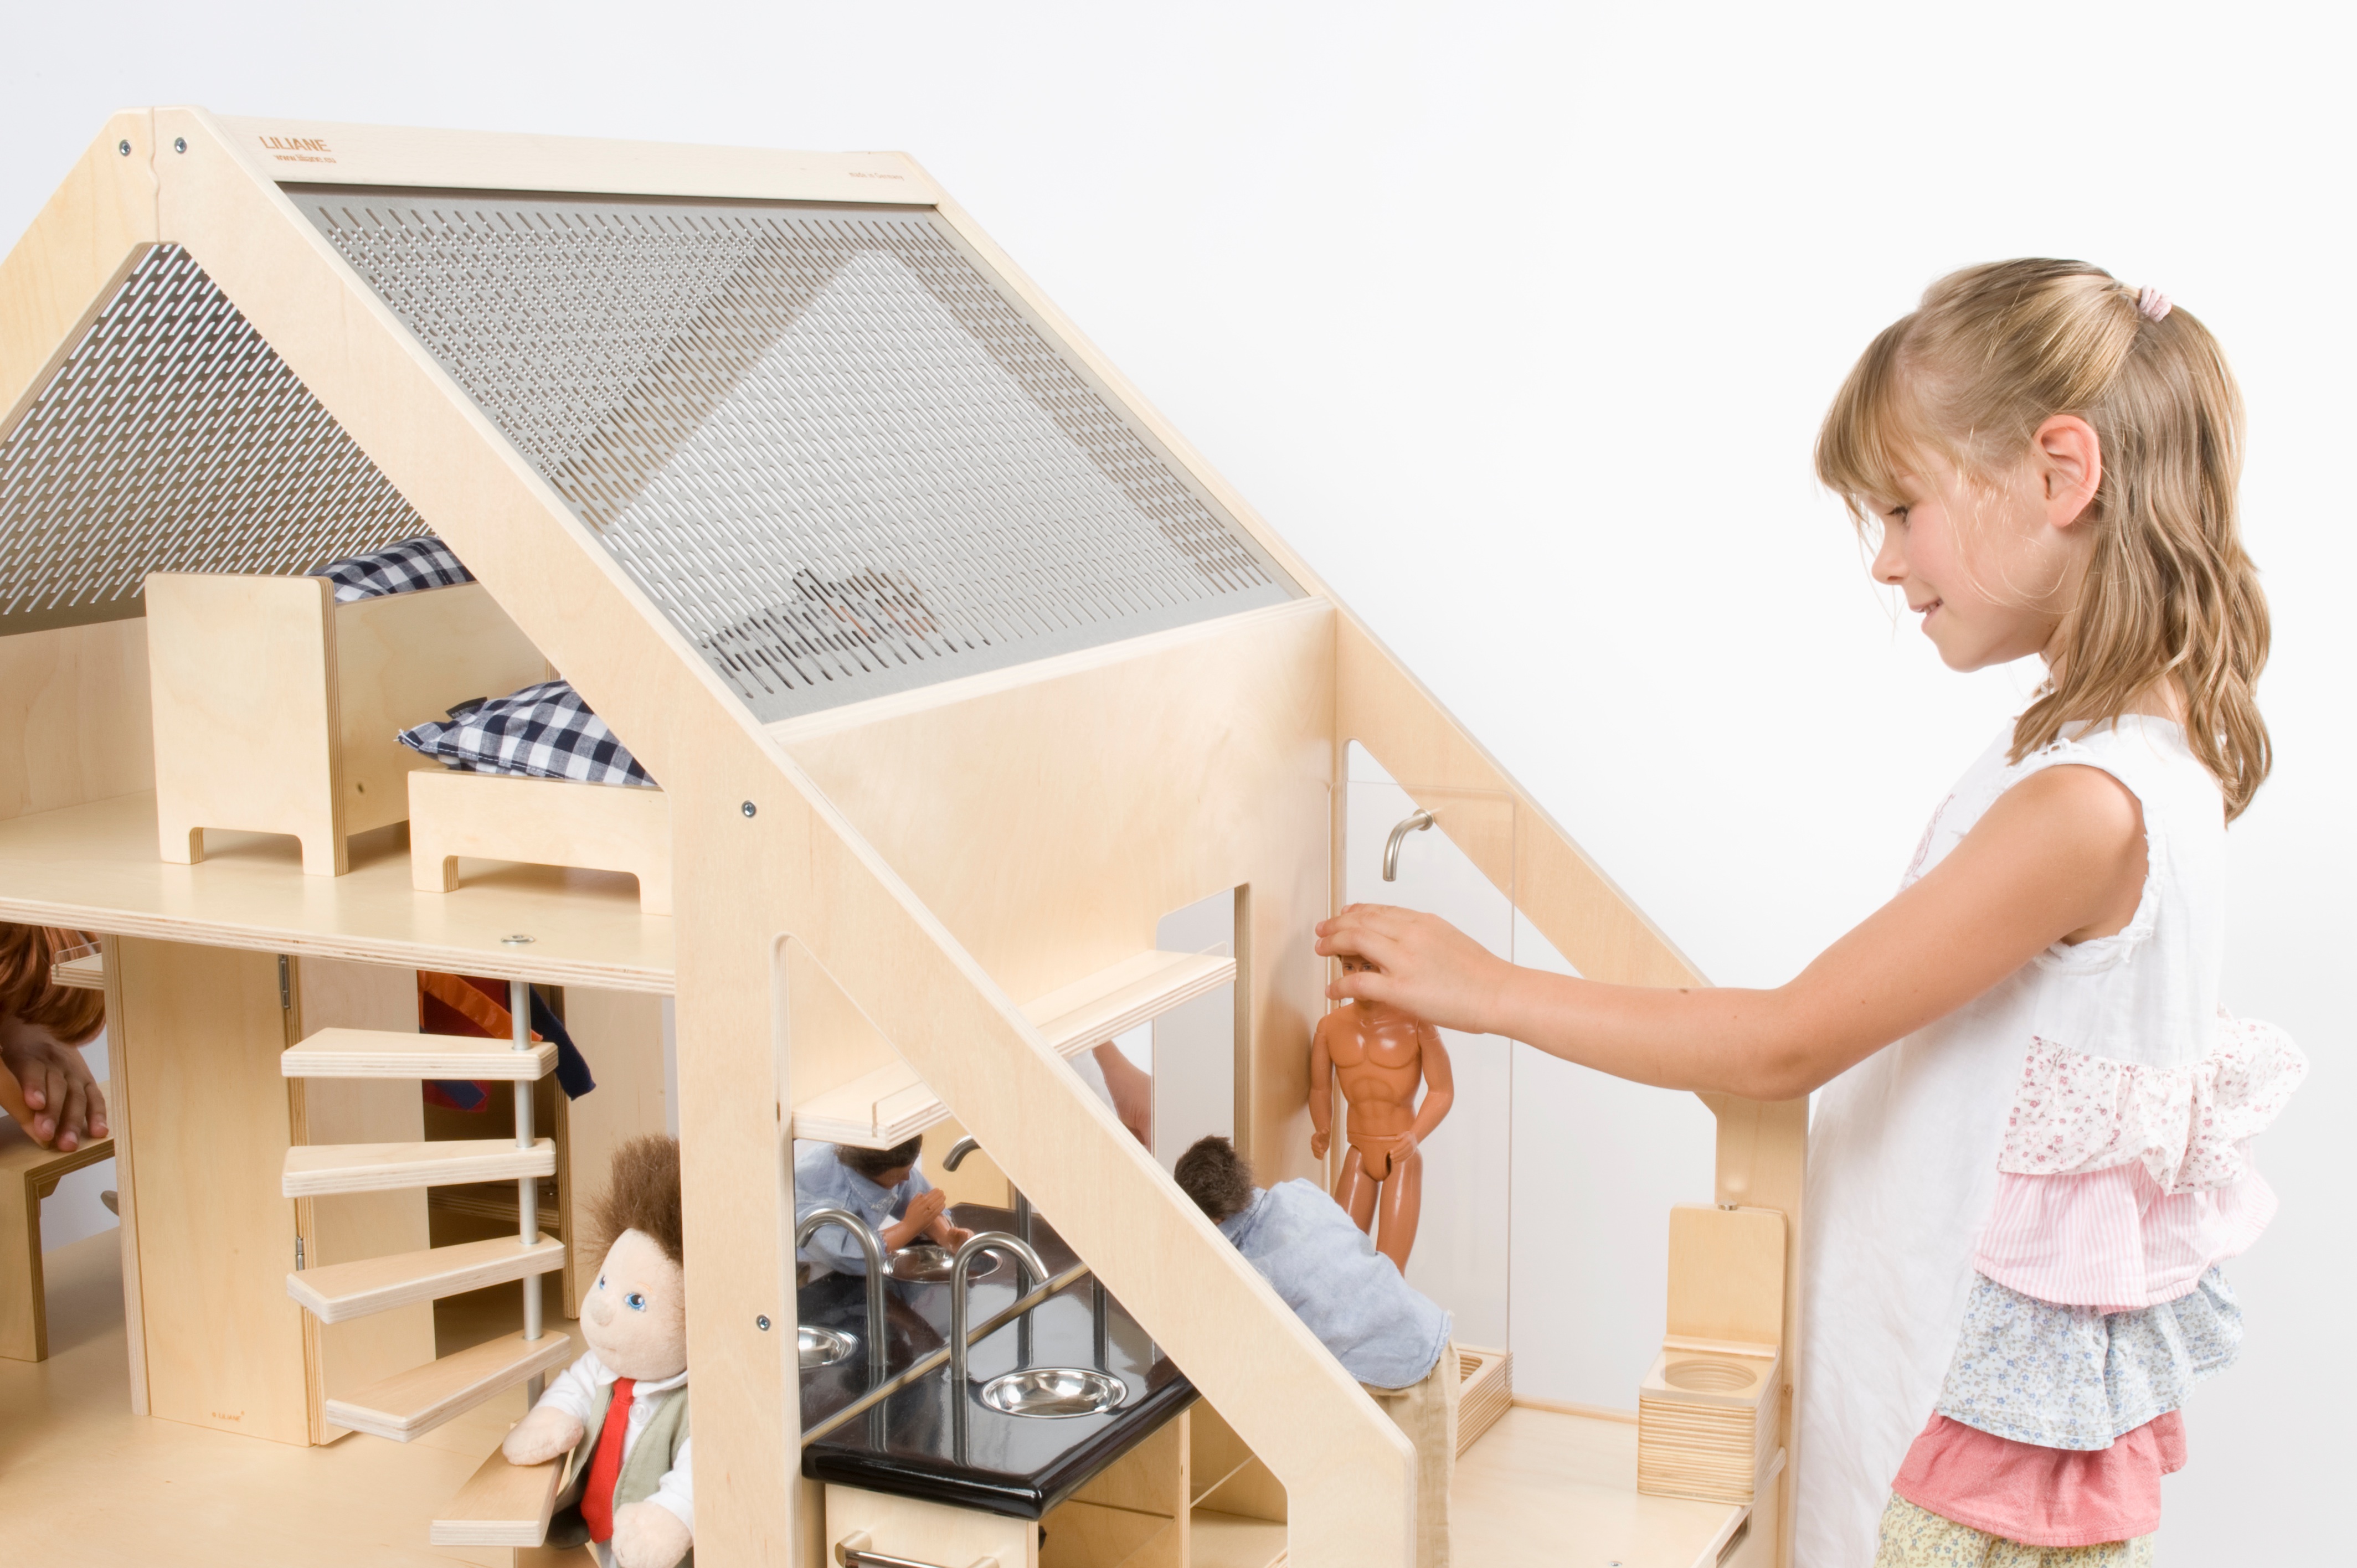
play, furniture, toy, interior design, product, bed